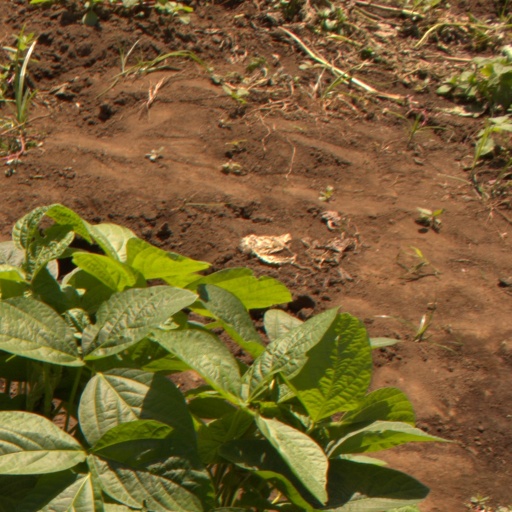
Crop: soybean